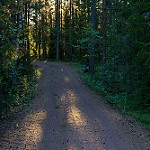
Label: forest